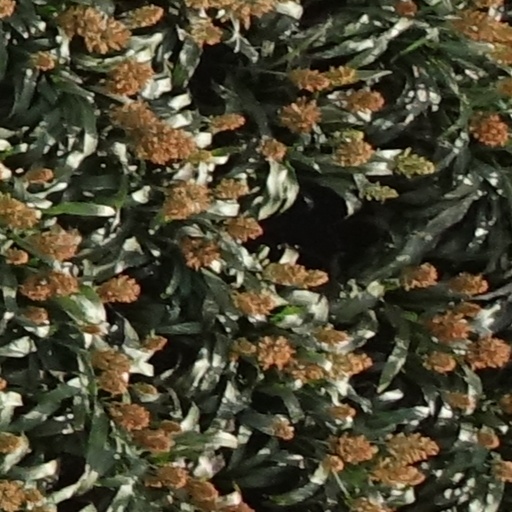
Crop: sorghum